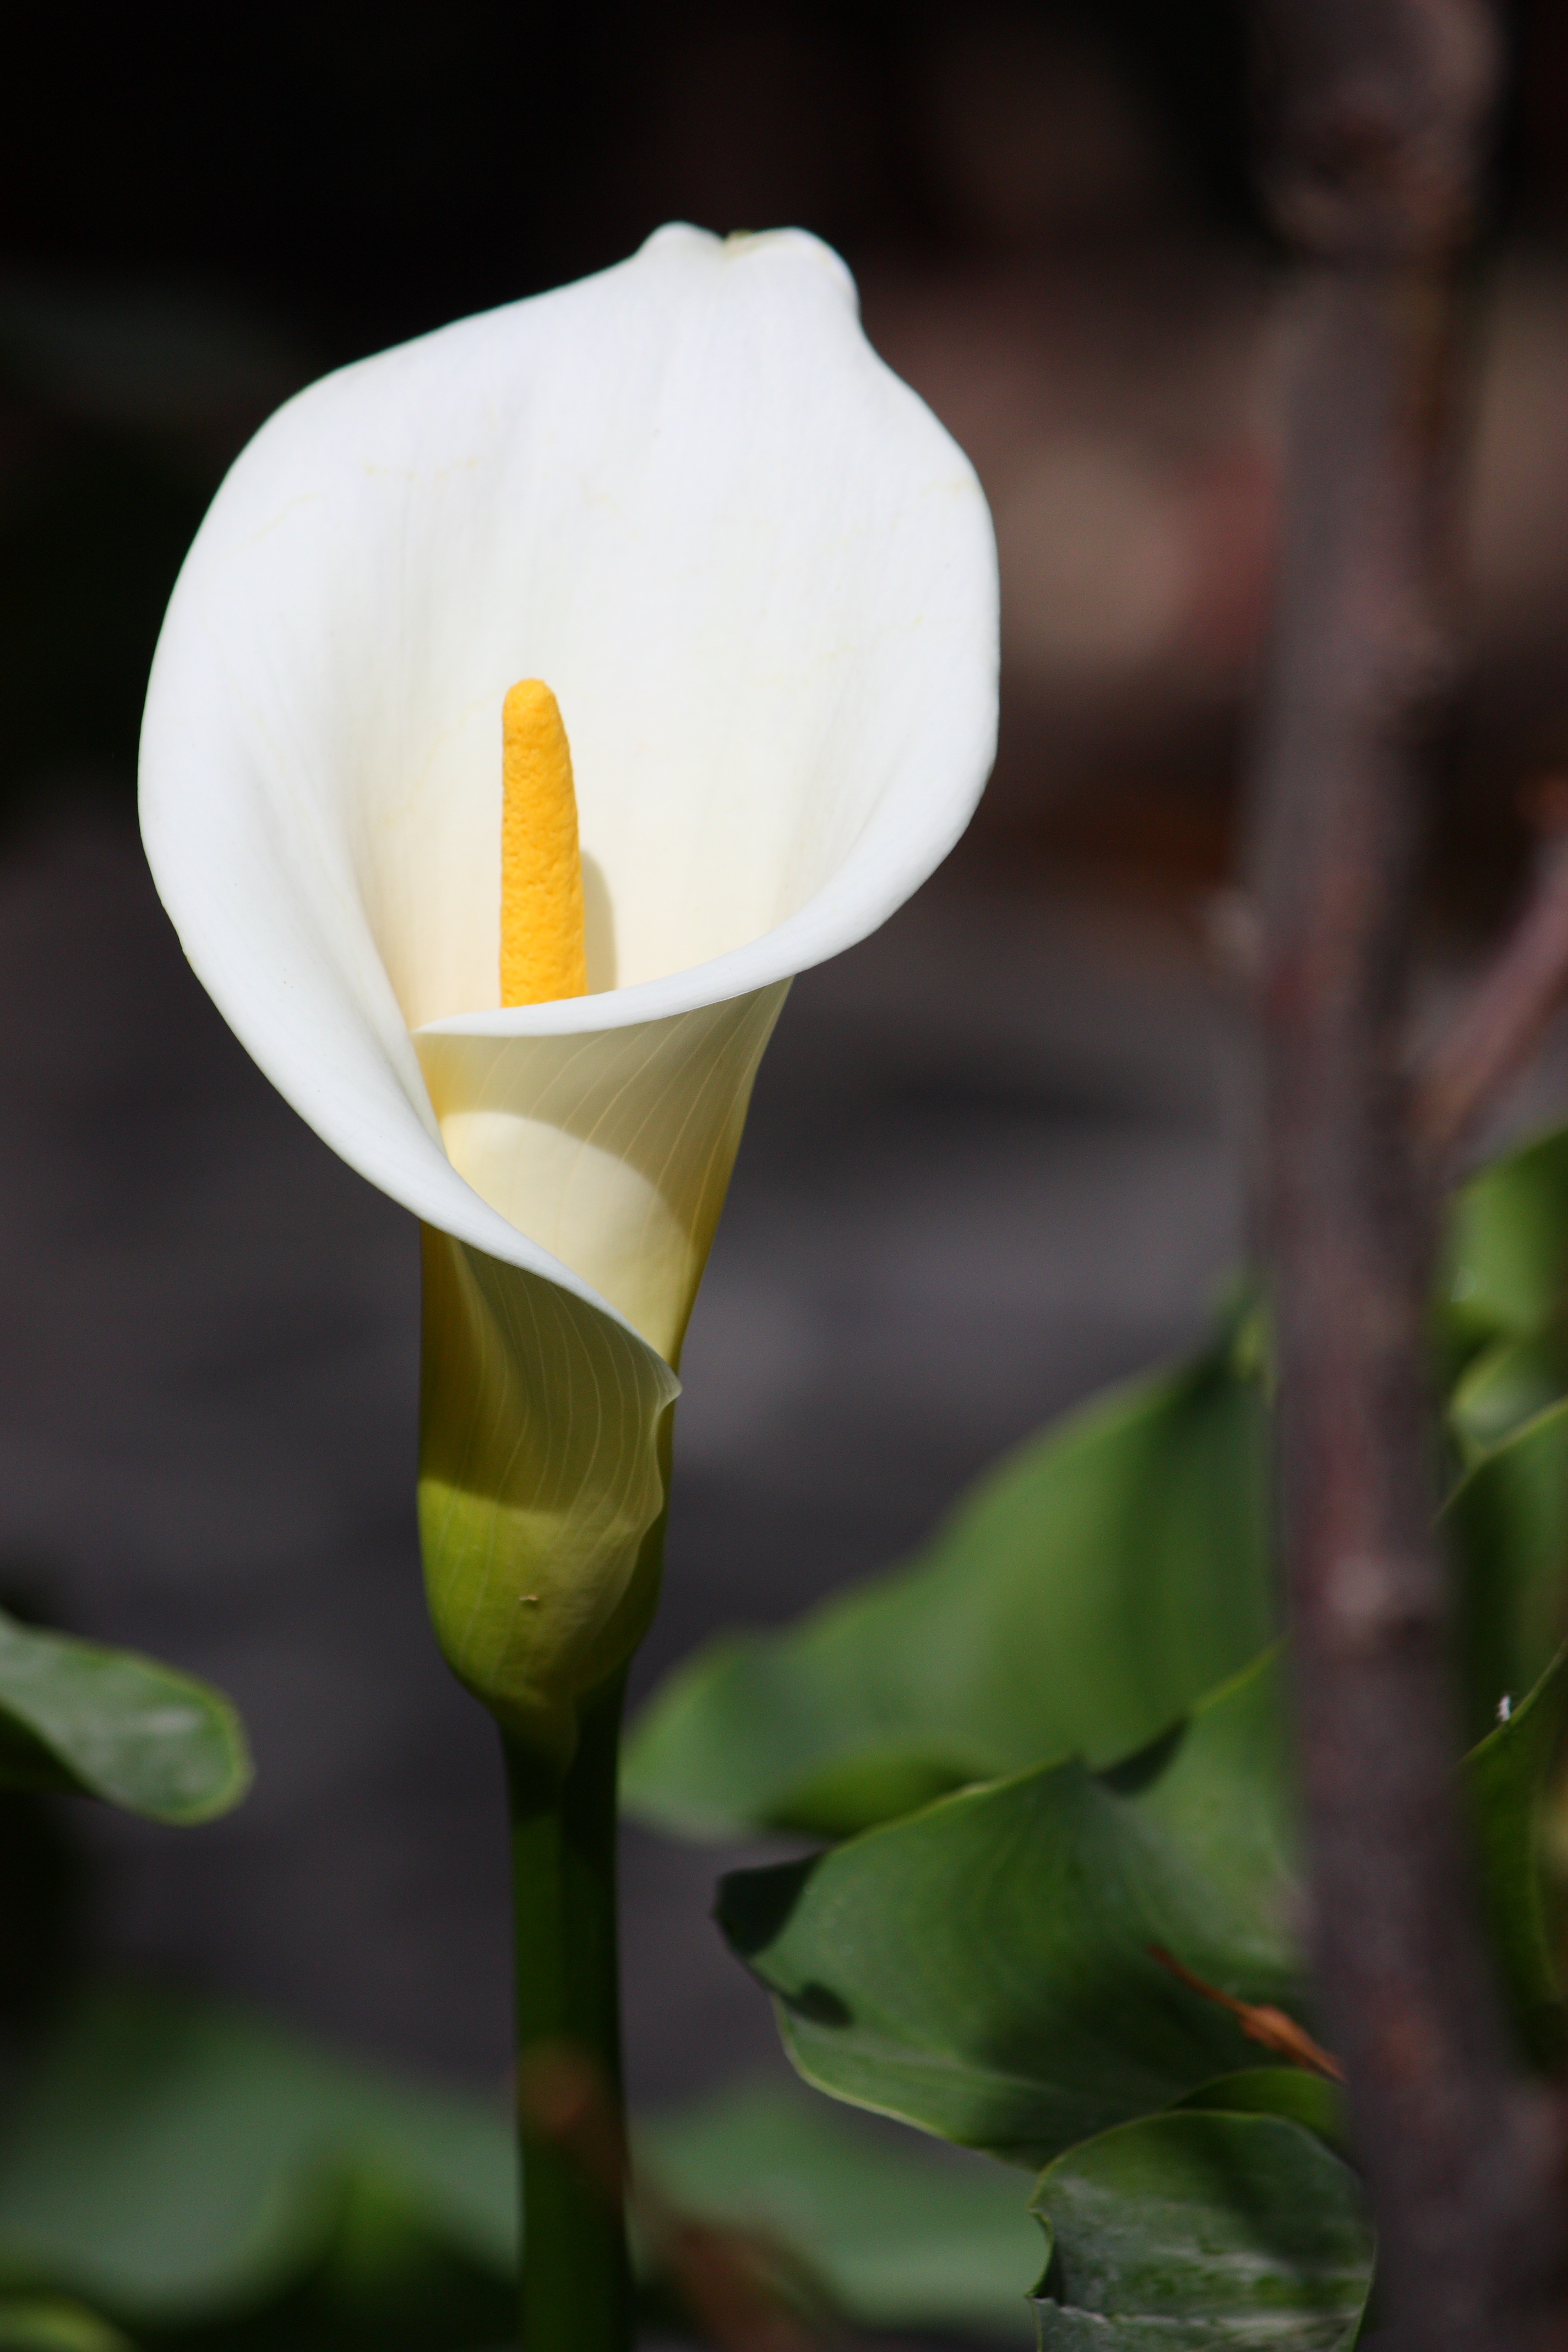
nature, plant, leaf, flower, petal, floral, green, botany, yellow, flora, flowers, close up, lily, bud, arum, macro photography, flowering plant, plant stem, land plant